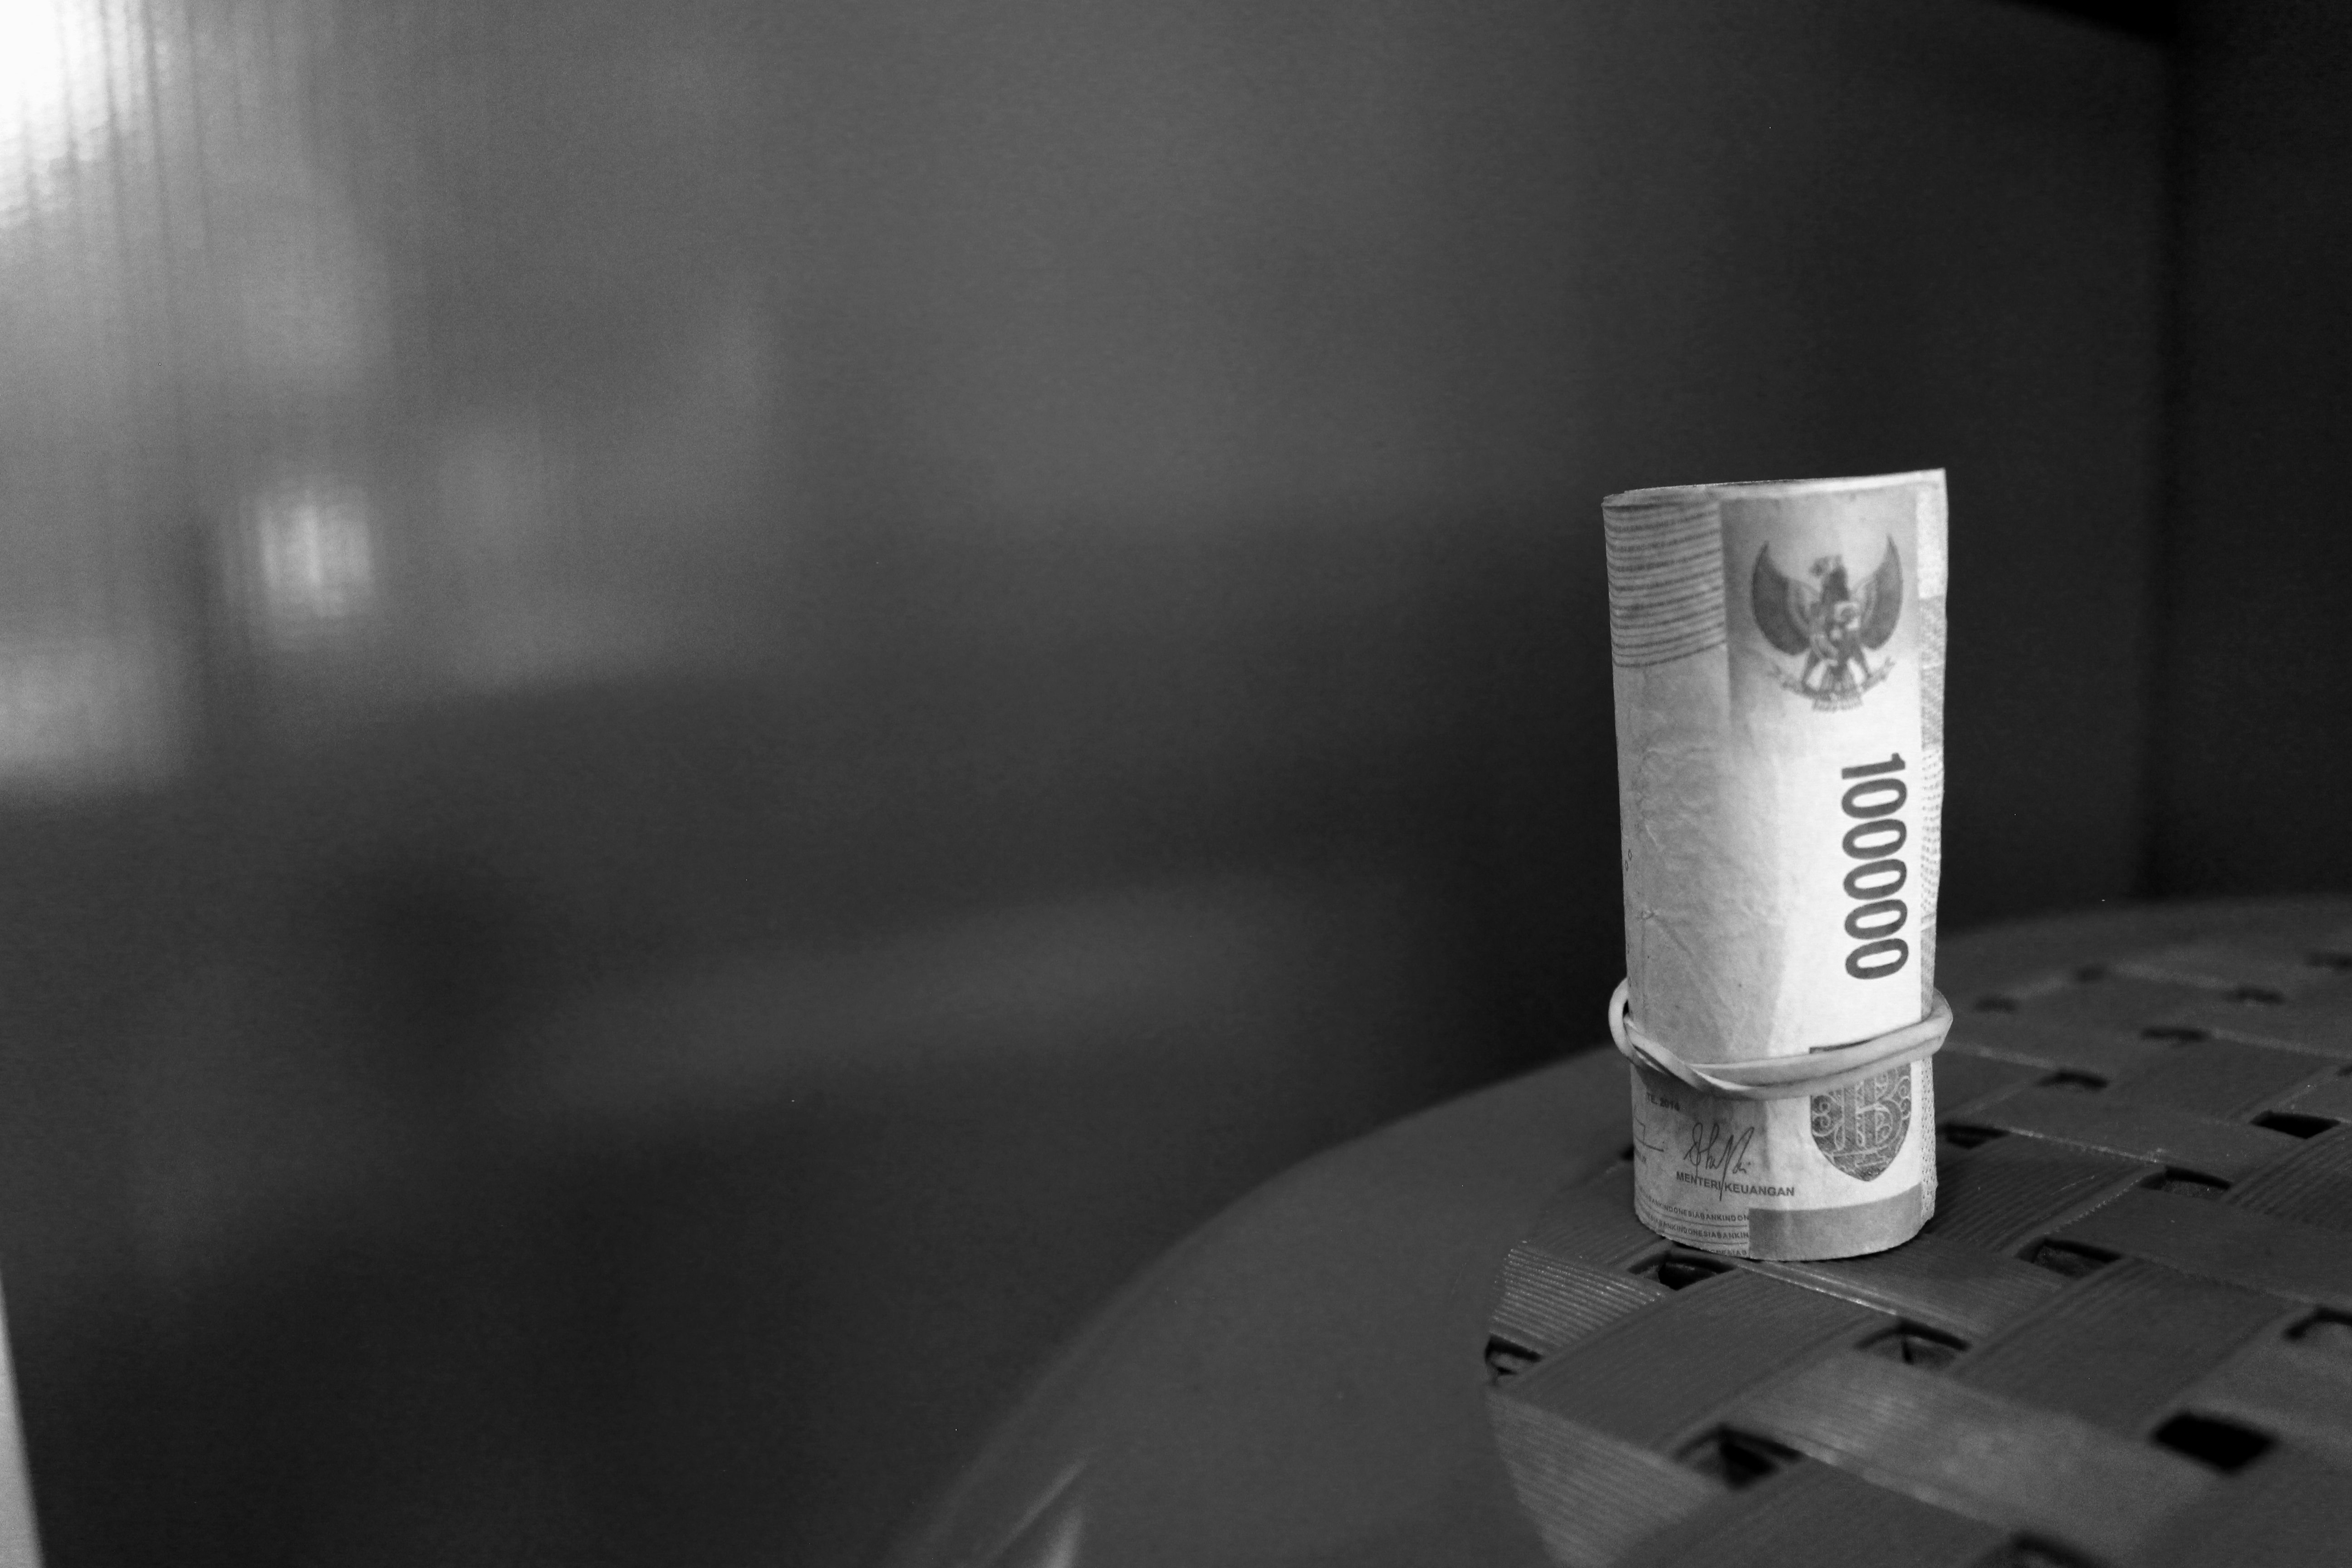
money, indonesia, rupiah, roll, black and white, photography, monochrome photography, monochrome, still life photography, bottle